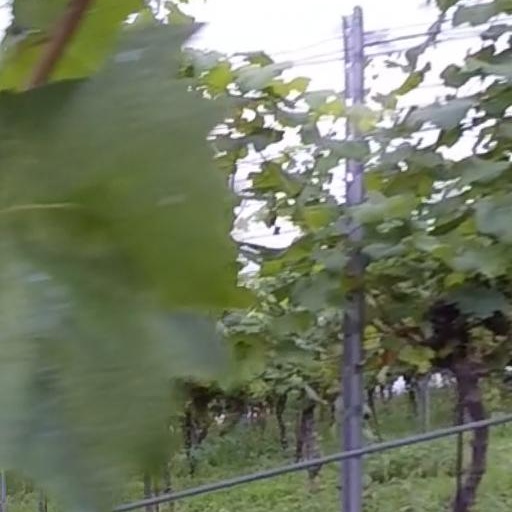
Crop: grape